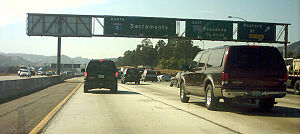
Interstate Highway 5 / Rutebeskrivelse / Californien
Golden State Freeway i San Fernando Valley
Interstate Highway 5, eller bare I-5 er den vigtigste syd-nordgående Interstate Highway på USA's vestkyst. Vejen indgår i Dwight D. Eisenhower National System of Interstate and Defense Highways i USA eller bare Interstate Highway System. Vejen servicerer nogle af vestkystens største byer, San Diego, Los Angeles, Oakland, Sacramento, Portland, Tacoma og Seattle. Vejen går stort set parallelt med Stillehavskysten fra grænsen mellem USA og Mexico ved San Ysidro i Californien til grænsen mellem USA og Canada i Blaine i staten Washington. Den er dermed den eneste interstate highway som når både den canadiske og den mexicanske grænse.